Sogdian art

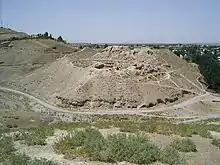
Ruins of Panjakent

Among the goods traded by the Sogdians, skilled artists but also adventurous merchants, was tapestry, which they exported, among other places, to China, where their artistic skills would have a fundamental influence. As mentioned, the Sogdians even attempted to export their silk products to the Sasanian Empire where, however, to protect their own productions, a "blockade" was probably enacted by the Sasanians.